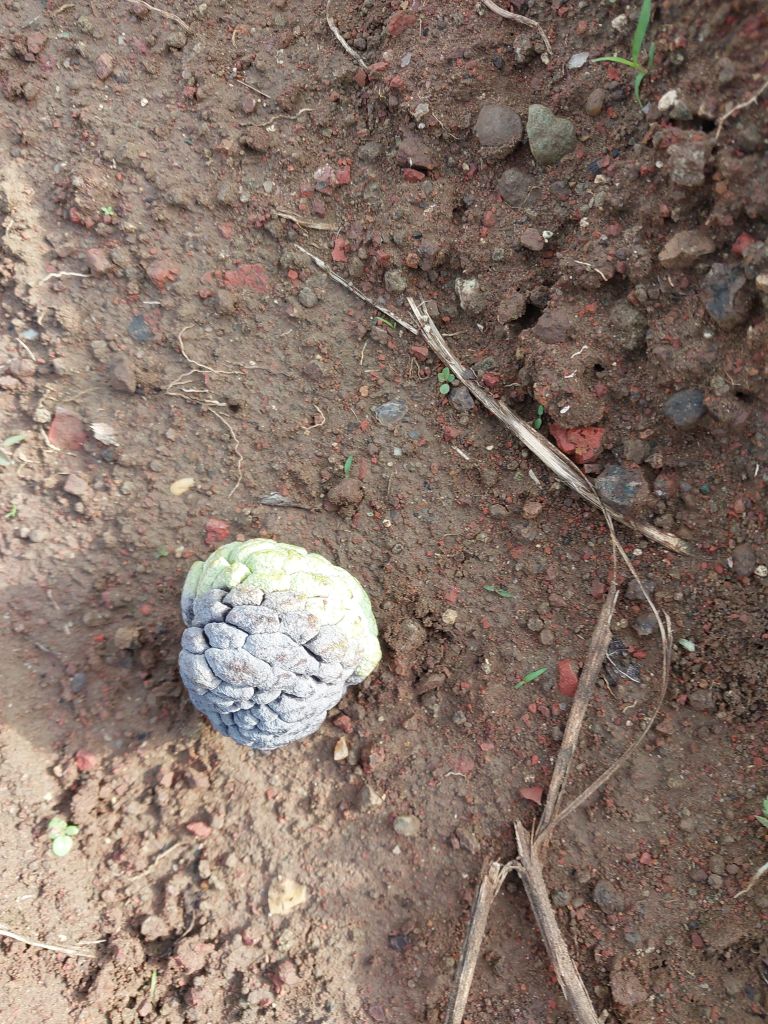
Disease label: Blank Canker